Gordon House (Silverton, Oregon)

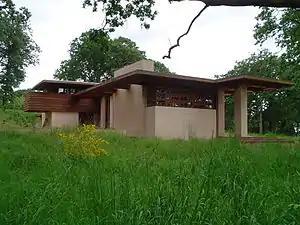
Northeast corner

The farmer Conrad Gordon and his wife Evelyn of Salem, Oregon, visited Wright's Taliesin West studio in Arizona in 1956. The Gordons owned of cleared land and of farmland in the Willamette Valley, which they had bought in 1948. Their site, known as Gordon's Run, was located near Wilsonville, Oregon, overlooking the Willamette River on the west side and Mount Hood to the east. The site had formerly been part of the Aurora Colony, founded before Oregon had become a state. The Gordons had farmed Gordon's Run for more than a decade before selling off most of the land, keeping for themselves. By the late 1950s, they wanted to develop a house on the land. Evelyn had been a longtime art and architecture enthusiast with a particular interest in Wright's work. Sources disagree on whether the Gordons had visited Taliesin West specifically to ask Wright to design them a house, or whether the Gordons had merely mentioned the idea of developing a new house to a tour guide, who then put them in contact with Wright.